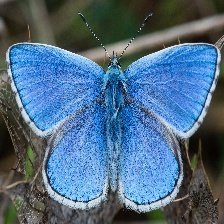
Species: ADONIS
Butterfly family (ImageNet category): lycaenid_butterfly